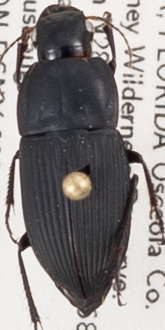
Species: Anisodactylus haplomus
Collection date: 2019-04-09
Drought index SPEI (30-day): -0.51
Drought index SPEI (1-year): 1.498
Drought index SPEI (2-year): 1.45